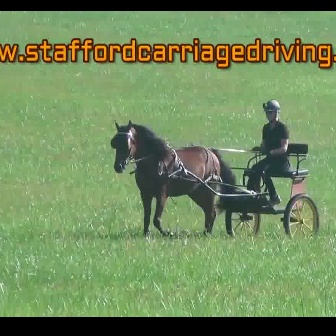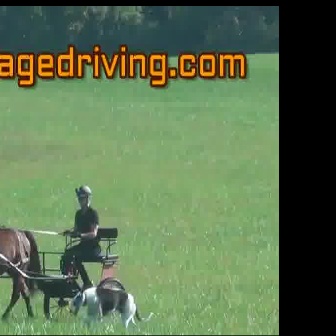
  Please identify the target specified by the bounding box [216,142,318,245] in the first image and locate it in the second image. Return the coordinates in [x_min,y_min,x_max,y_max] format.
Answer: [29,227,126,324]